San Sebastián

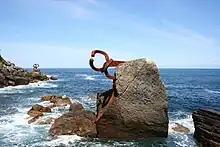
The comb of the wind: "Peine del viento/Haizearen orrazia" sculptures of Eduardo Chillida at the foot of the Igeldo mountain

In addition, San Sebastián has a friendship declaration with Stepanakert, Azerbaijan (2015).